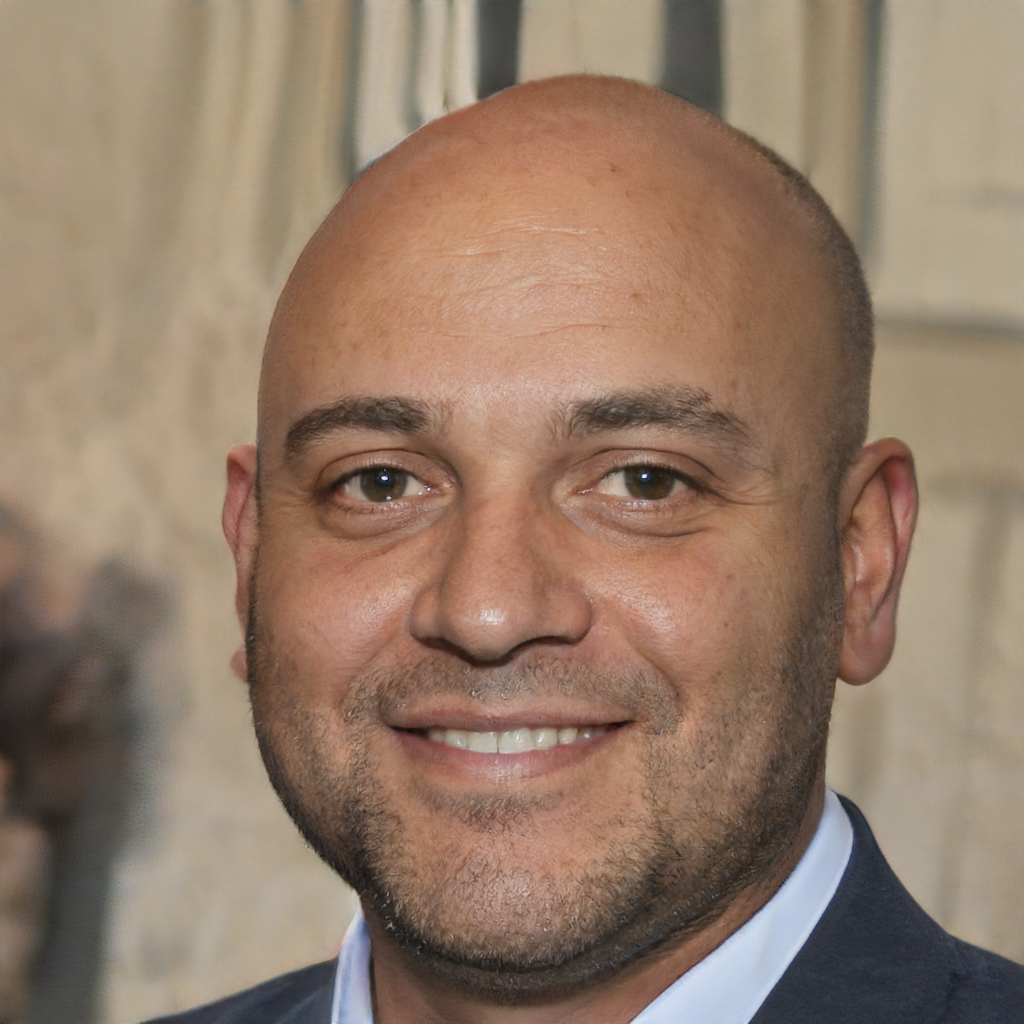
Portrait style: Real Portrait